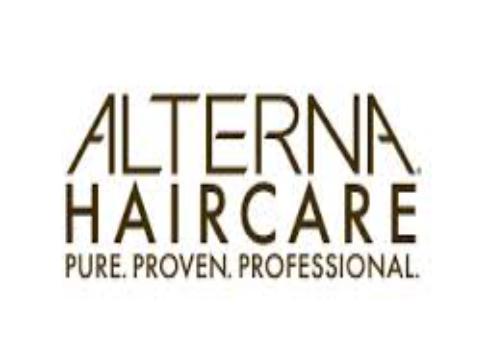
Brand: Alterna Haircare
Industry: Necessities